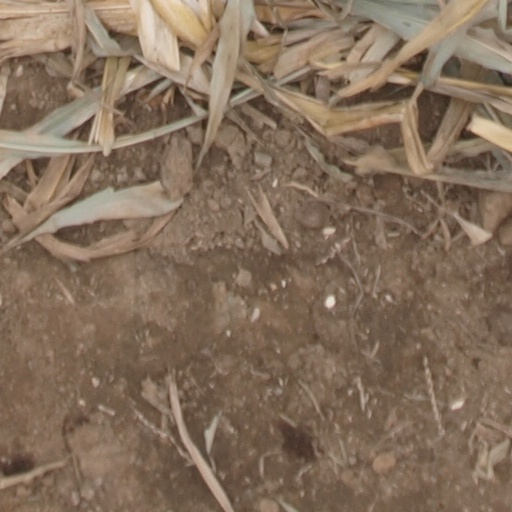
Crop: maize; corn